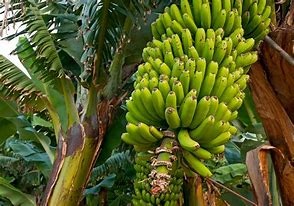
Label: banana